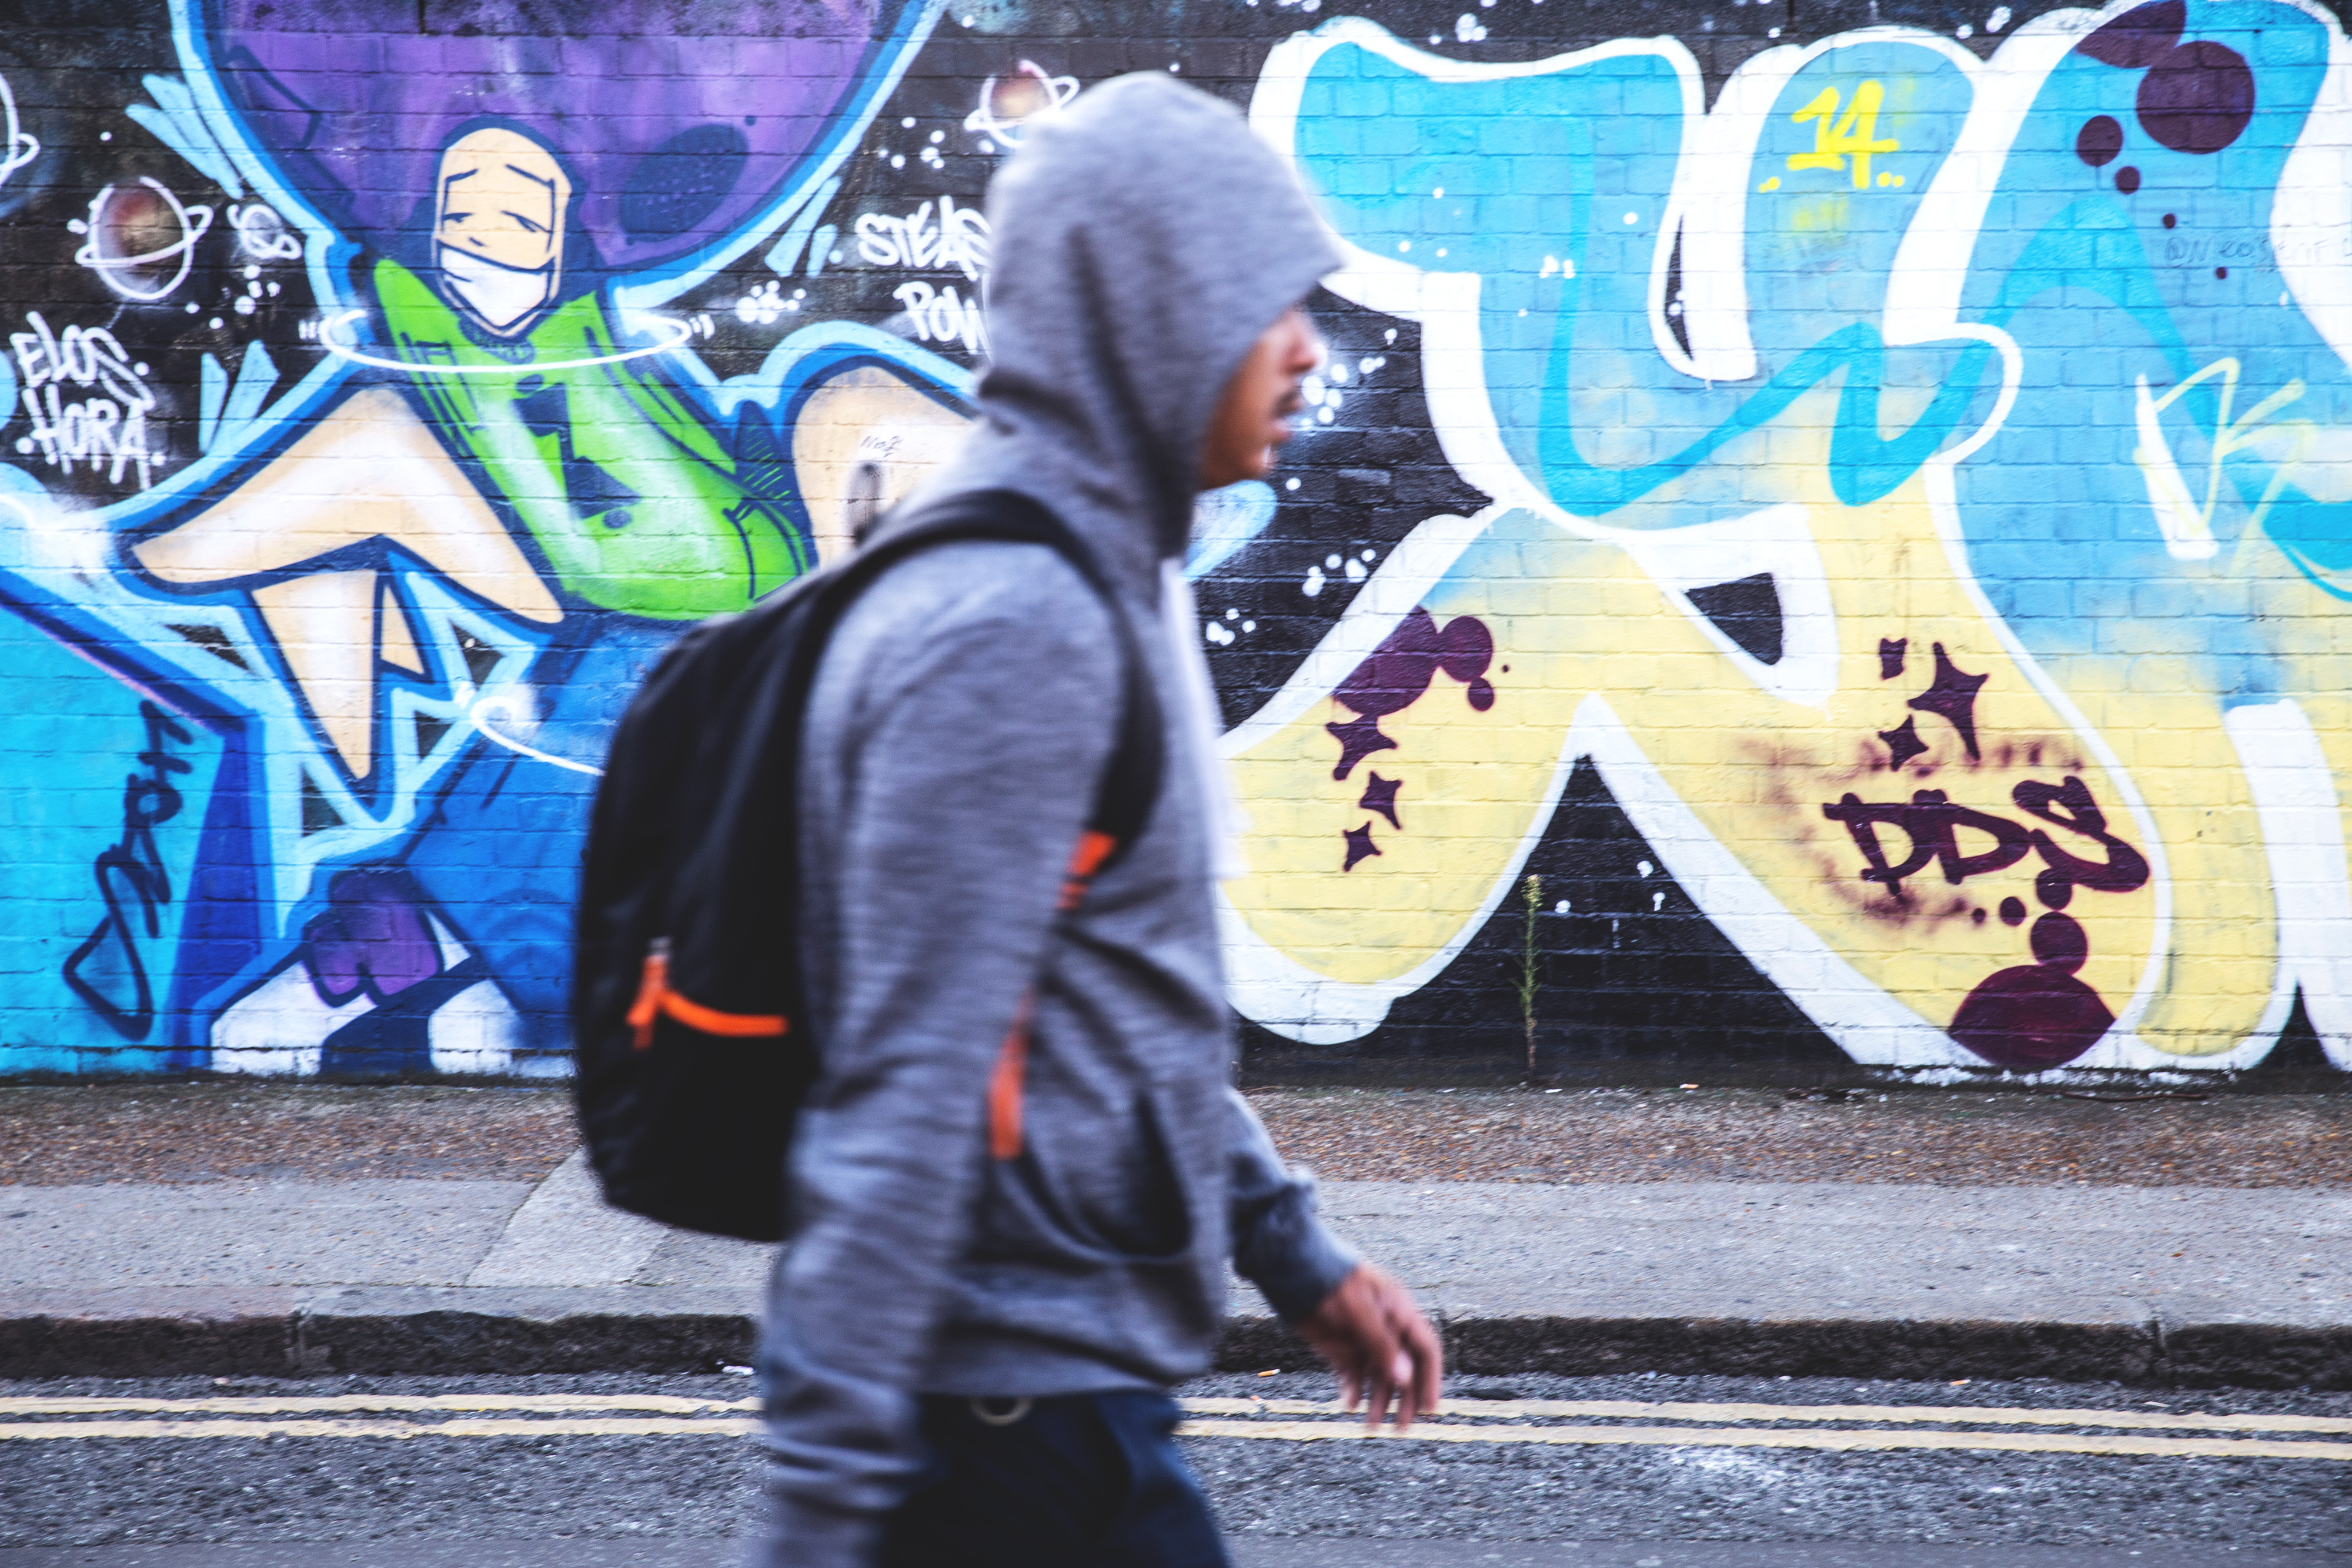
graffiti, street art, art, blue, cool, wall, snapshot, mural, urban area, jeans, street, font, photography, road, style